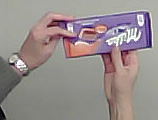
Product: milka_chocolate